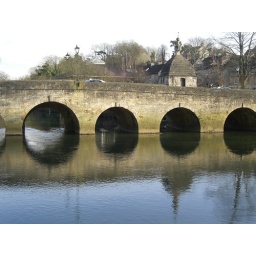
Town bridge over the river avon in Bradford on Avon